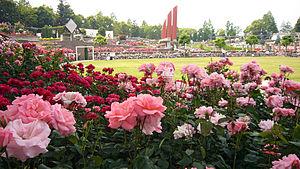
La roseraie Aramaki est une roseraie de 1,7 hectares de superficie située dans la ville japonaise d'Itami.
Une roseraie est un jardin, ou souvent une partie d'un jardin plus important, dans lequel sont plantés principalement des rosiers. Pour certains auteurs, il convient de distinguer la « roseraie », en tant que collection botanique, du « jardin de roses », à vocation ornementale.